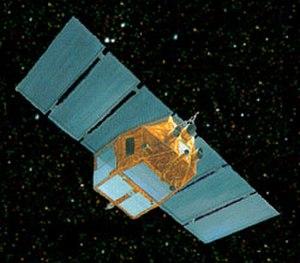
Un télescope spatial est un télescope placé au-delà de l'atmosphère. Le télescope spatial présente l'avantage par rapport à son homologue terrestre de ne pas être perturbé par l'atmosphère terrestre. Celle-ci déforme le rayonnement lumineux dans le visible.
Un sursaut gamma ou sursaut de rayons gamma est en astronomie une bouffée de photons gamma qui apparaît de manière aléatoire dans le ciel. Il est caractérisé par sa brièveté et par la forme particulière de la courbe de lumière. Il est prolongé par des émissions rémanentes, à des longueurs d'onde plus grandes, qui peuvent durer jusqu'à plusieurs mois en s'affaiblissant progressivement.
GRB 970508 est un sursaut gamma détecté le 8 mai 1997, à 21 H 42 UTC. Un sursaut gamma est un flash extrêmement lumineux associé à une explosion dans une galaxie lointaine, et qui produit des rayons gamma, la forme de rayonnement électromagnétique la plus énergétique. Il est souvent suivi d'une lueur résiduelle de longue durée, émise dans des longueurs d'onde supérieures, rayons X, ultraviolets, optique, infrarouge et radio.
BeppoSAX est un observatoire spatial à rayonnement X développé par l'Agence spatiale italienne avec une participation importante des Pays-Bas et lancé en 1996. Sa principale caractéristique est la largeur du spectre électromagnétique observé par ses instruments allant des rayons X mous jusqu'au rayons gamma 300 keV. La mission de BeppoSAX s'est achevée le 2 mai 2002. Le télescope spatial fait progresser de manière importante notre compréhension du phénomène des sursauts gamma en identifiant pour la première fois les émissions dans le rayonnement X associées au phénomène. Le satellite BeppoSAX se désintègre le 29 avril 2003 à 22 h 06 TU dans l'atmosphère terrestre.